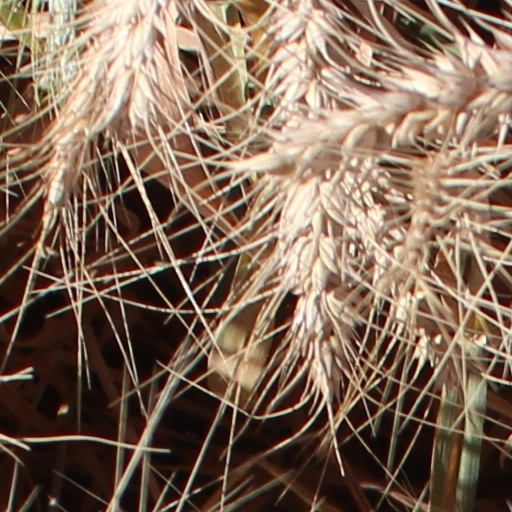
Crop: wheat